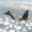
Label: airplane